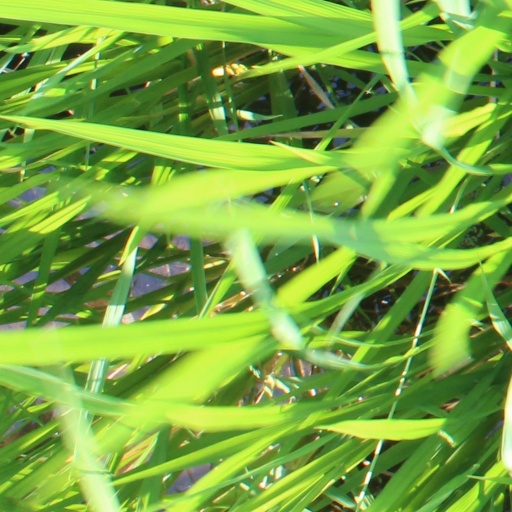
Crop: rice